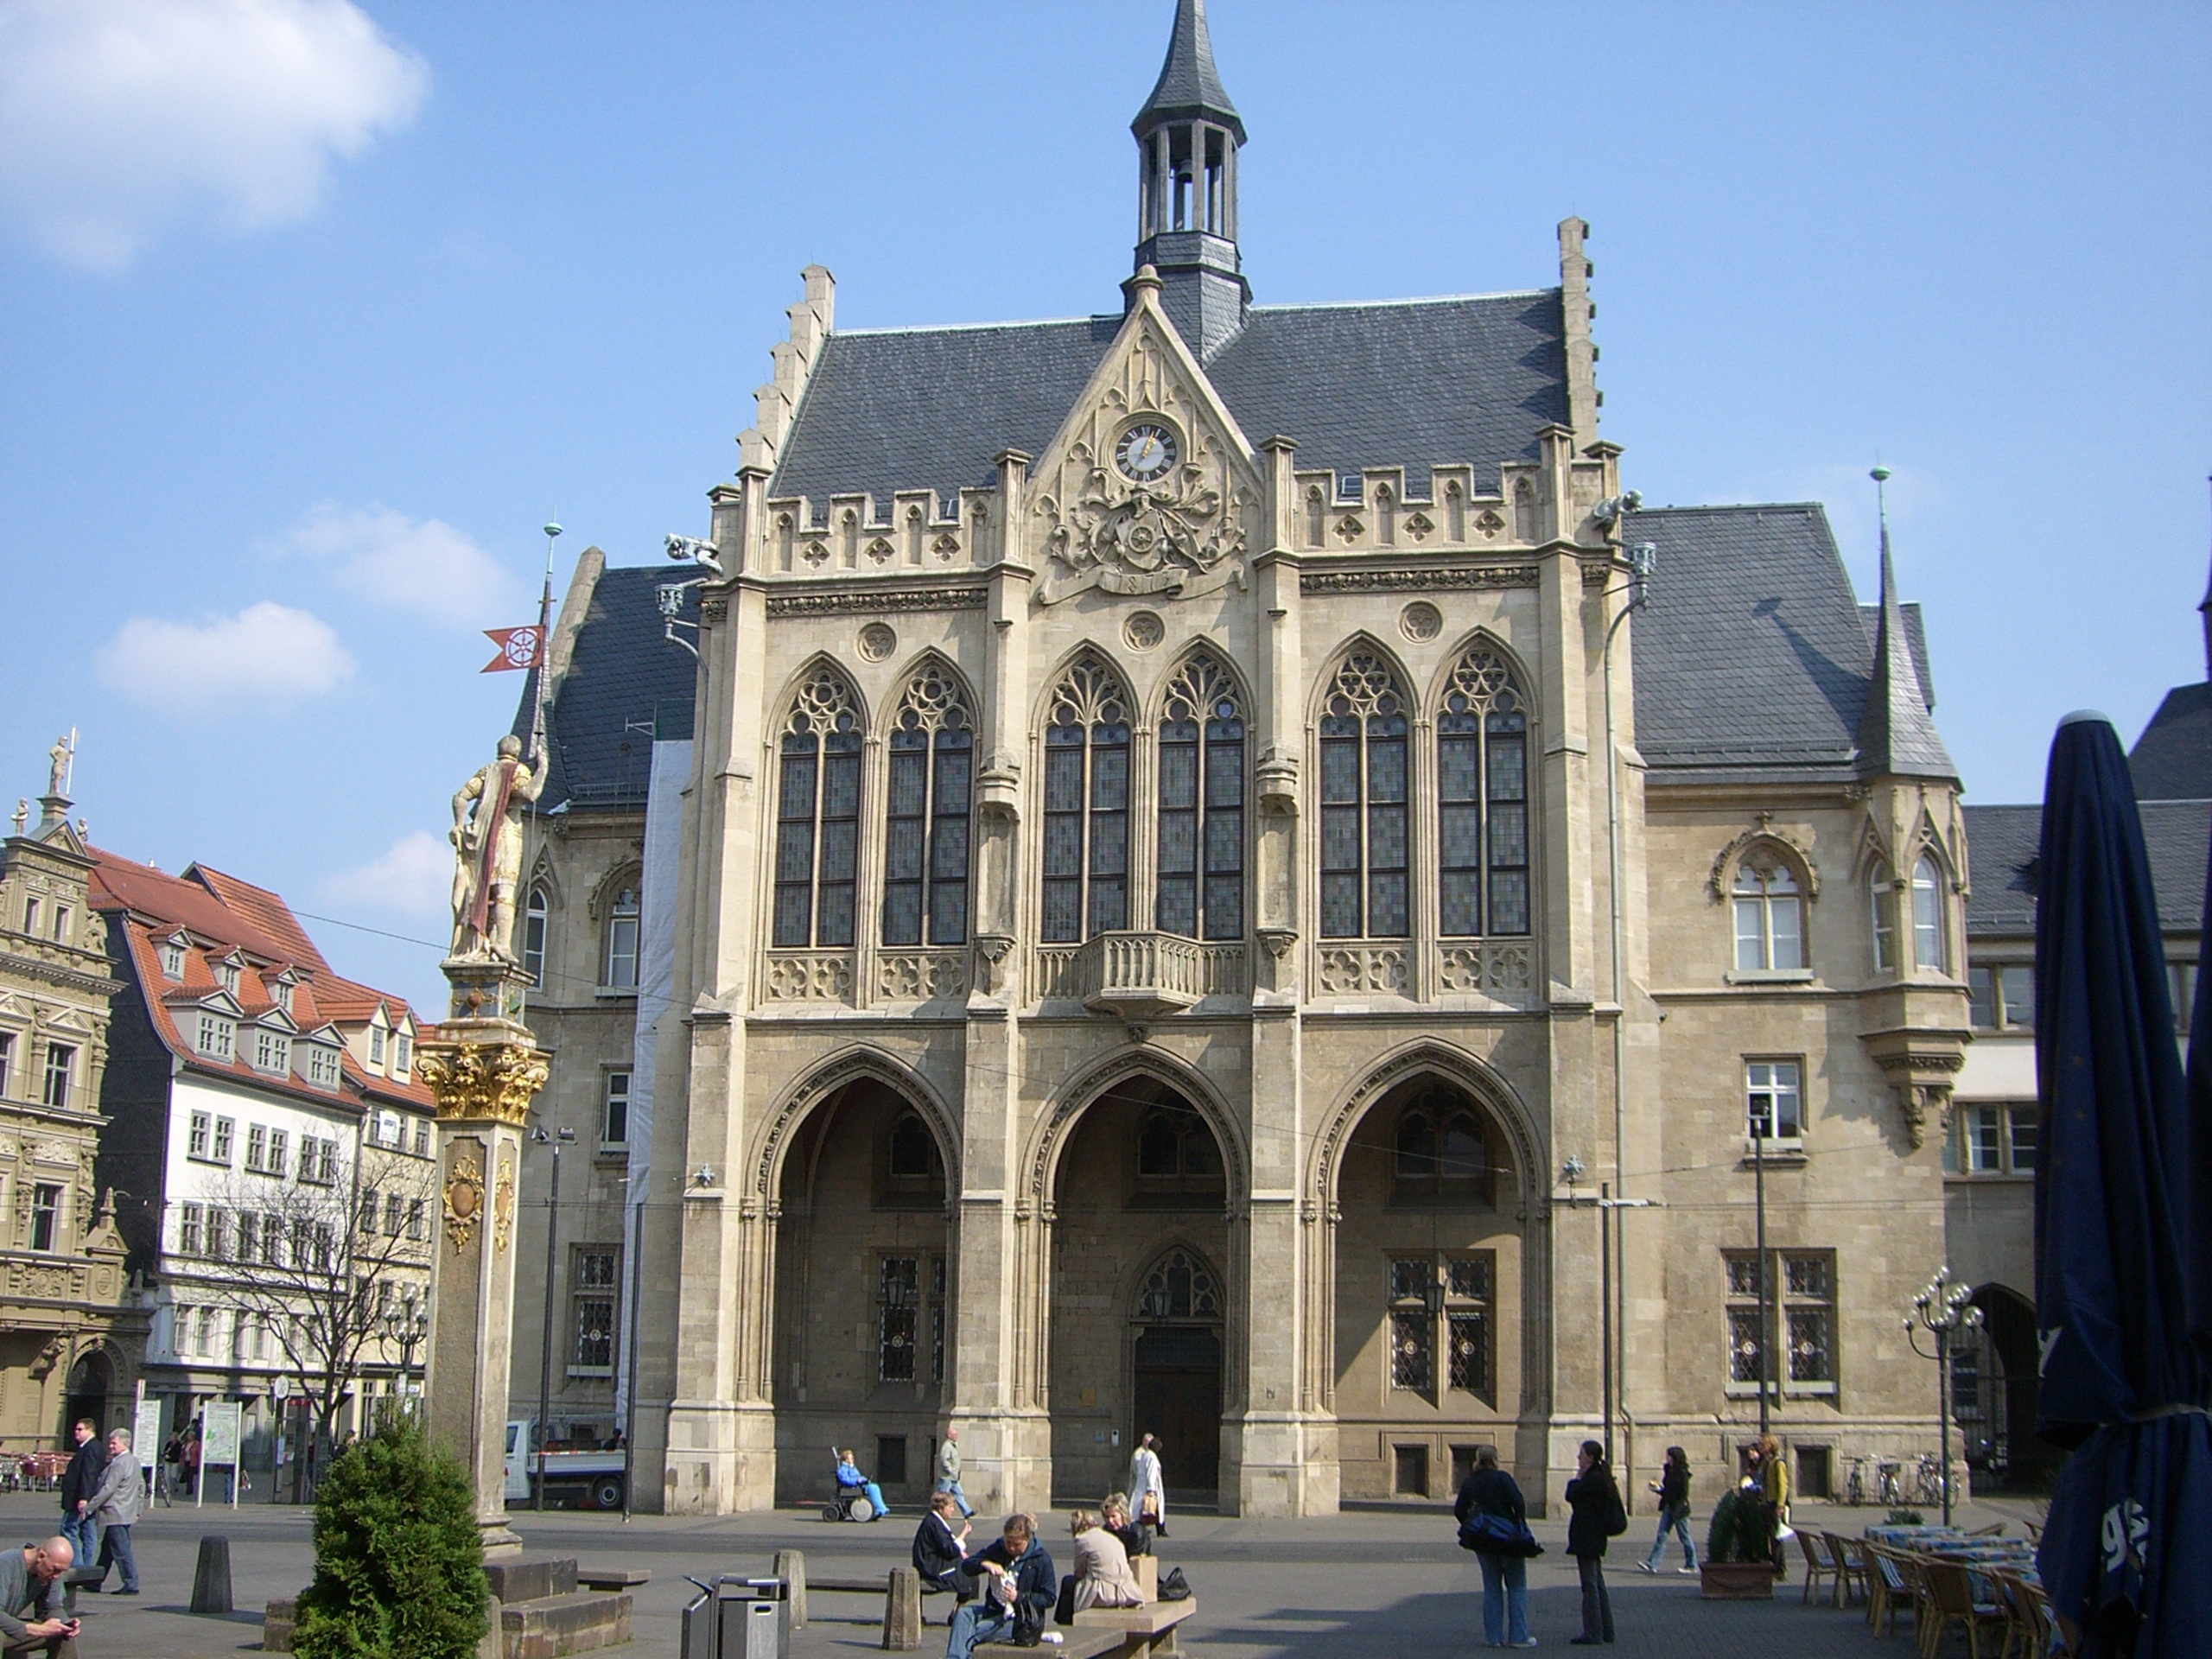
architecture, building, downtown, landmark, facade, church, cathedral, place of worship, synagogue, basilica, historically, erfurt, town hall, gothic architecture, tours, historic town hall, byzantine architecture